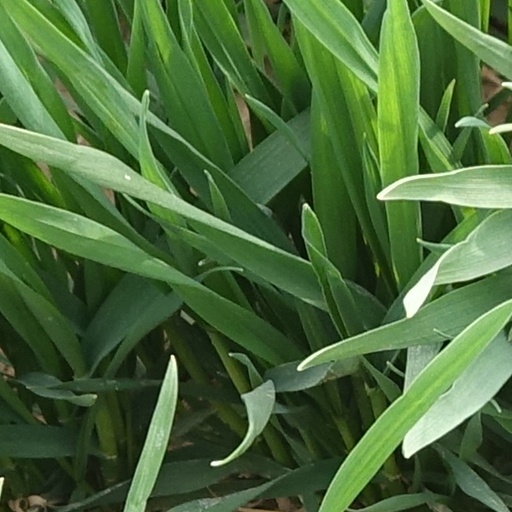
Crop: wheat